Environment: real
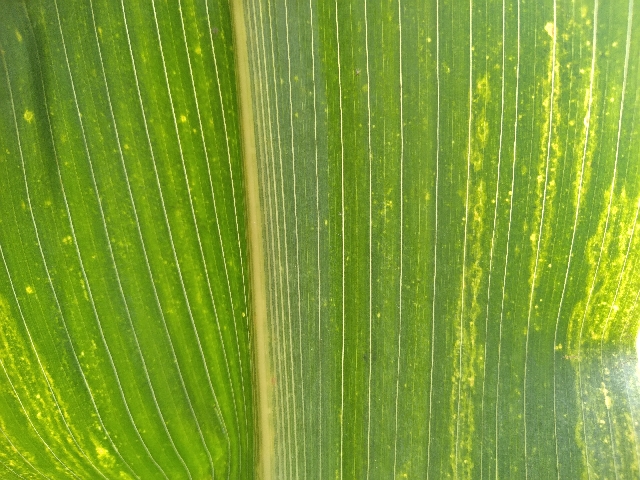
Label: lethal_necrosis